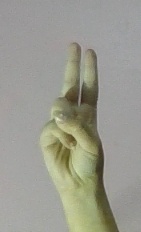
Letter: taa